Judo at the 2016 Summer Olympics – Men's +100 kg

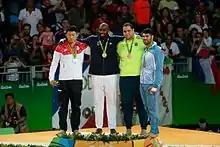
Medalists

The men's +100 kg competition in judo at the 2016 Summer Olympics in Rio de Janeiro was held on 12 August at the Carioca Arena 2.